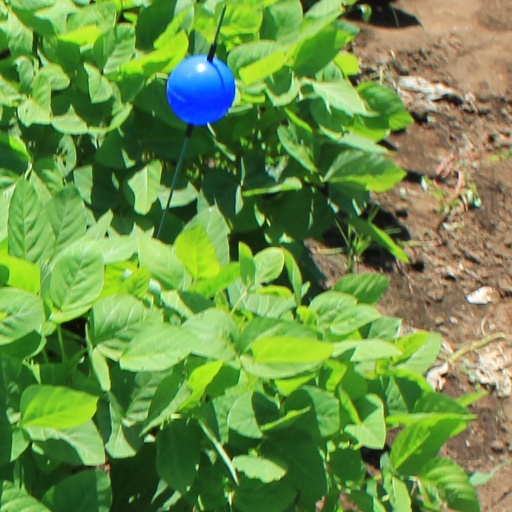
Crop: soybean